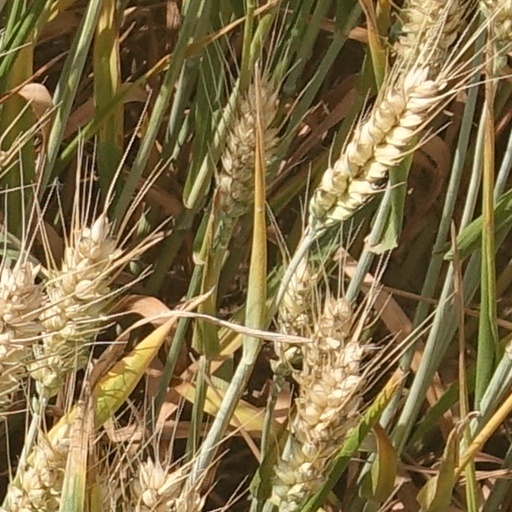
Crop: wheat